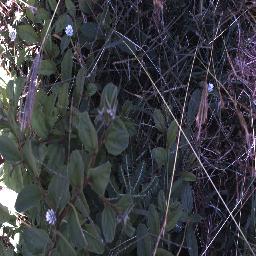
Label: chinee_apple